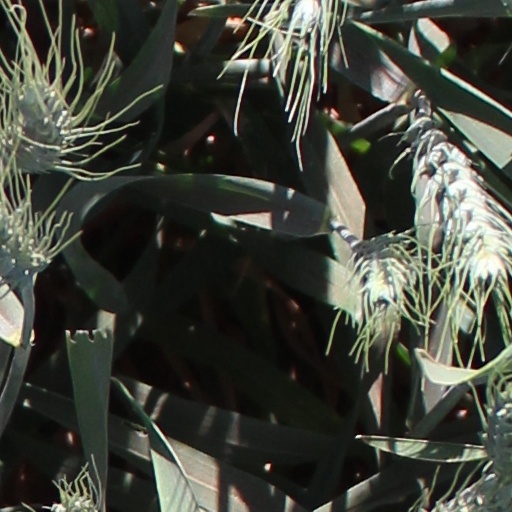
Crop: wheat